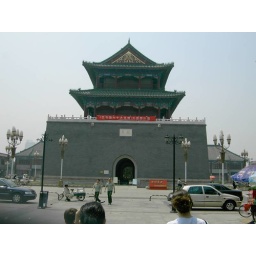
Huge drums in there, used like a clock tower would. Many touristy shops around it.